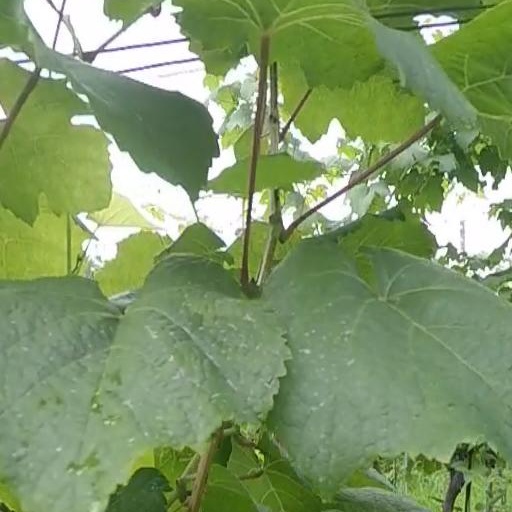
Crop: grape